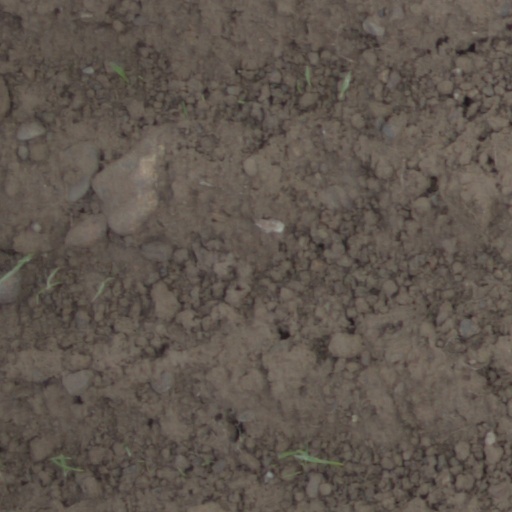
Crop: wheat